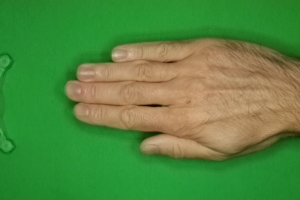
Label: paper